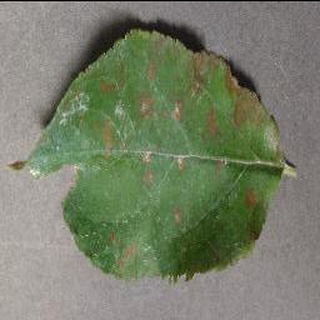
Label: apple_cedar_apple_rust